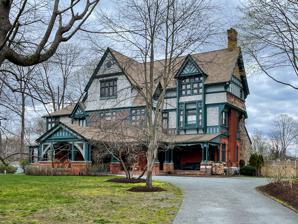
Building: Charles H. Baldwin House
Country: United States of America
Year built: 1877
Historic house Not to be confused with the Charles Baldwin House , a historic house in Salt Lake City, Utah, that is also listed on the NRHP. United States historic place Charles H. Baldwin House U.S. National Register of Historic Places U.S. National Historic Landmark District Contributing Property Charles H. Baldwin House, April 2022 Charles H. Baldwin House Location within Rhode Island Show map of Rhode Island Charles H. Baldwin House Location within the United States Show map of the United States Location Bellevue Avenue, opposite Perry Street, in Newport , Rhode Island United States Coordinates 41°28′44″N 71°18′31″W / 41.47889°N 71.30861°W / 41.47889; -71.30861 Area 2 acres (0.81 ha) Built 1877 Architect Potter & Robinson Architectural style Queen Anne Shingle Style Part of Bellevue Avenue Historic District ( ID72000023 ) NRHP reference No. 71000018 Significant dates Added to NRHP May 06, 1971 Designated NHLDCP December 8, 1972 Charles H. Baldwin House is a historic house on Bellevue Avenue in Newport , Rhode Island , United States, that is part of the Bellevue Avenue Historic District , but is individually listed on the National Register of Historic Places (NRHP). Description The house is a 2 + 1 ⁄ 2 -story wood-frame structure, finished on the exterior in brick, clapboards, and shingles. It was designed by William Appleton Potter and Robert Anderson and built in 1877–78, and is an excellent example of a transitional style between the Queen Anne and Shingle styles. The building features the asymmetrical and busy massing, with many gables, an extended porch with turned columns, and brick chimneys with decorative tops.  The house was built for United States Navy Admiral Charles H. Baldwin as a summer house. The house was listed on the NRHP December 8, 1971. See also National Register of Historic Places portal Rhode Island portal National Register of Historic Places listings in Newport County, Rhode Island References